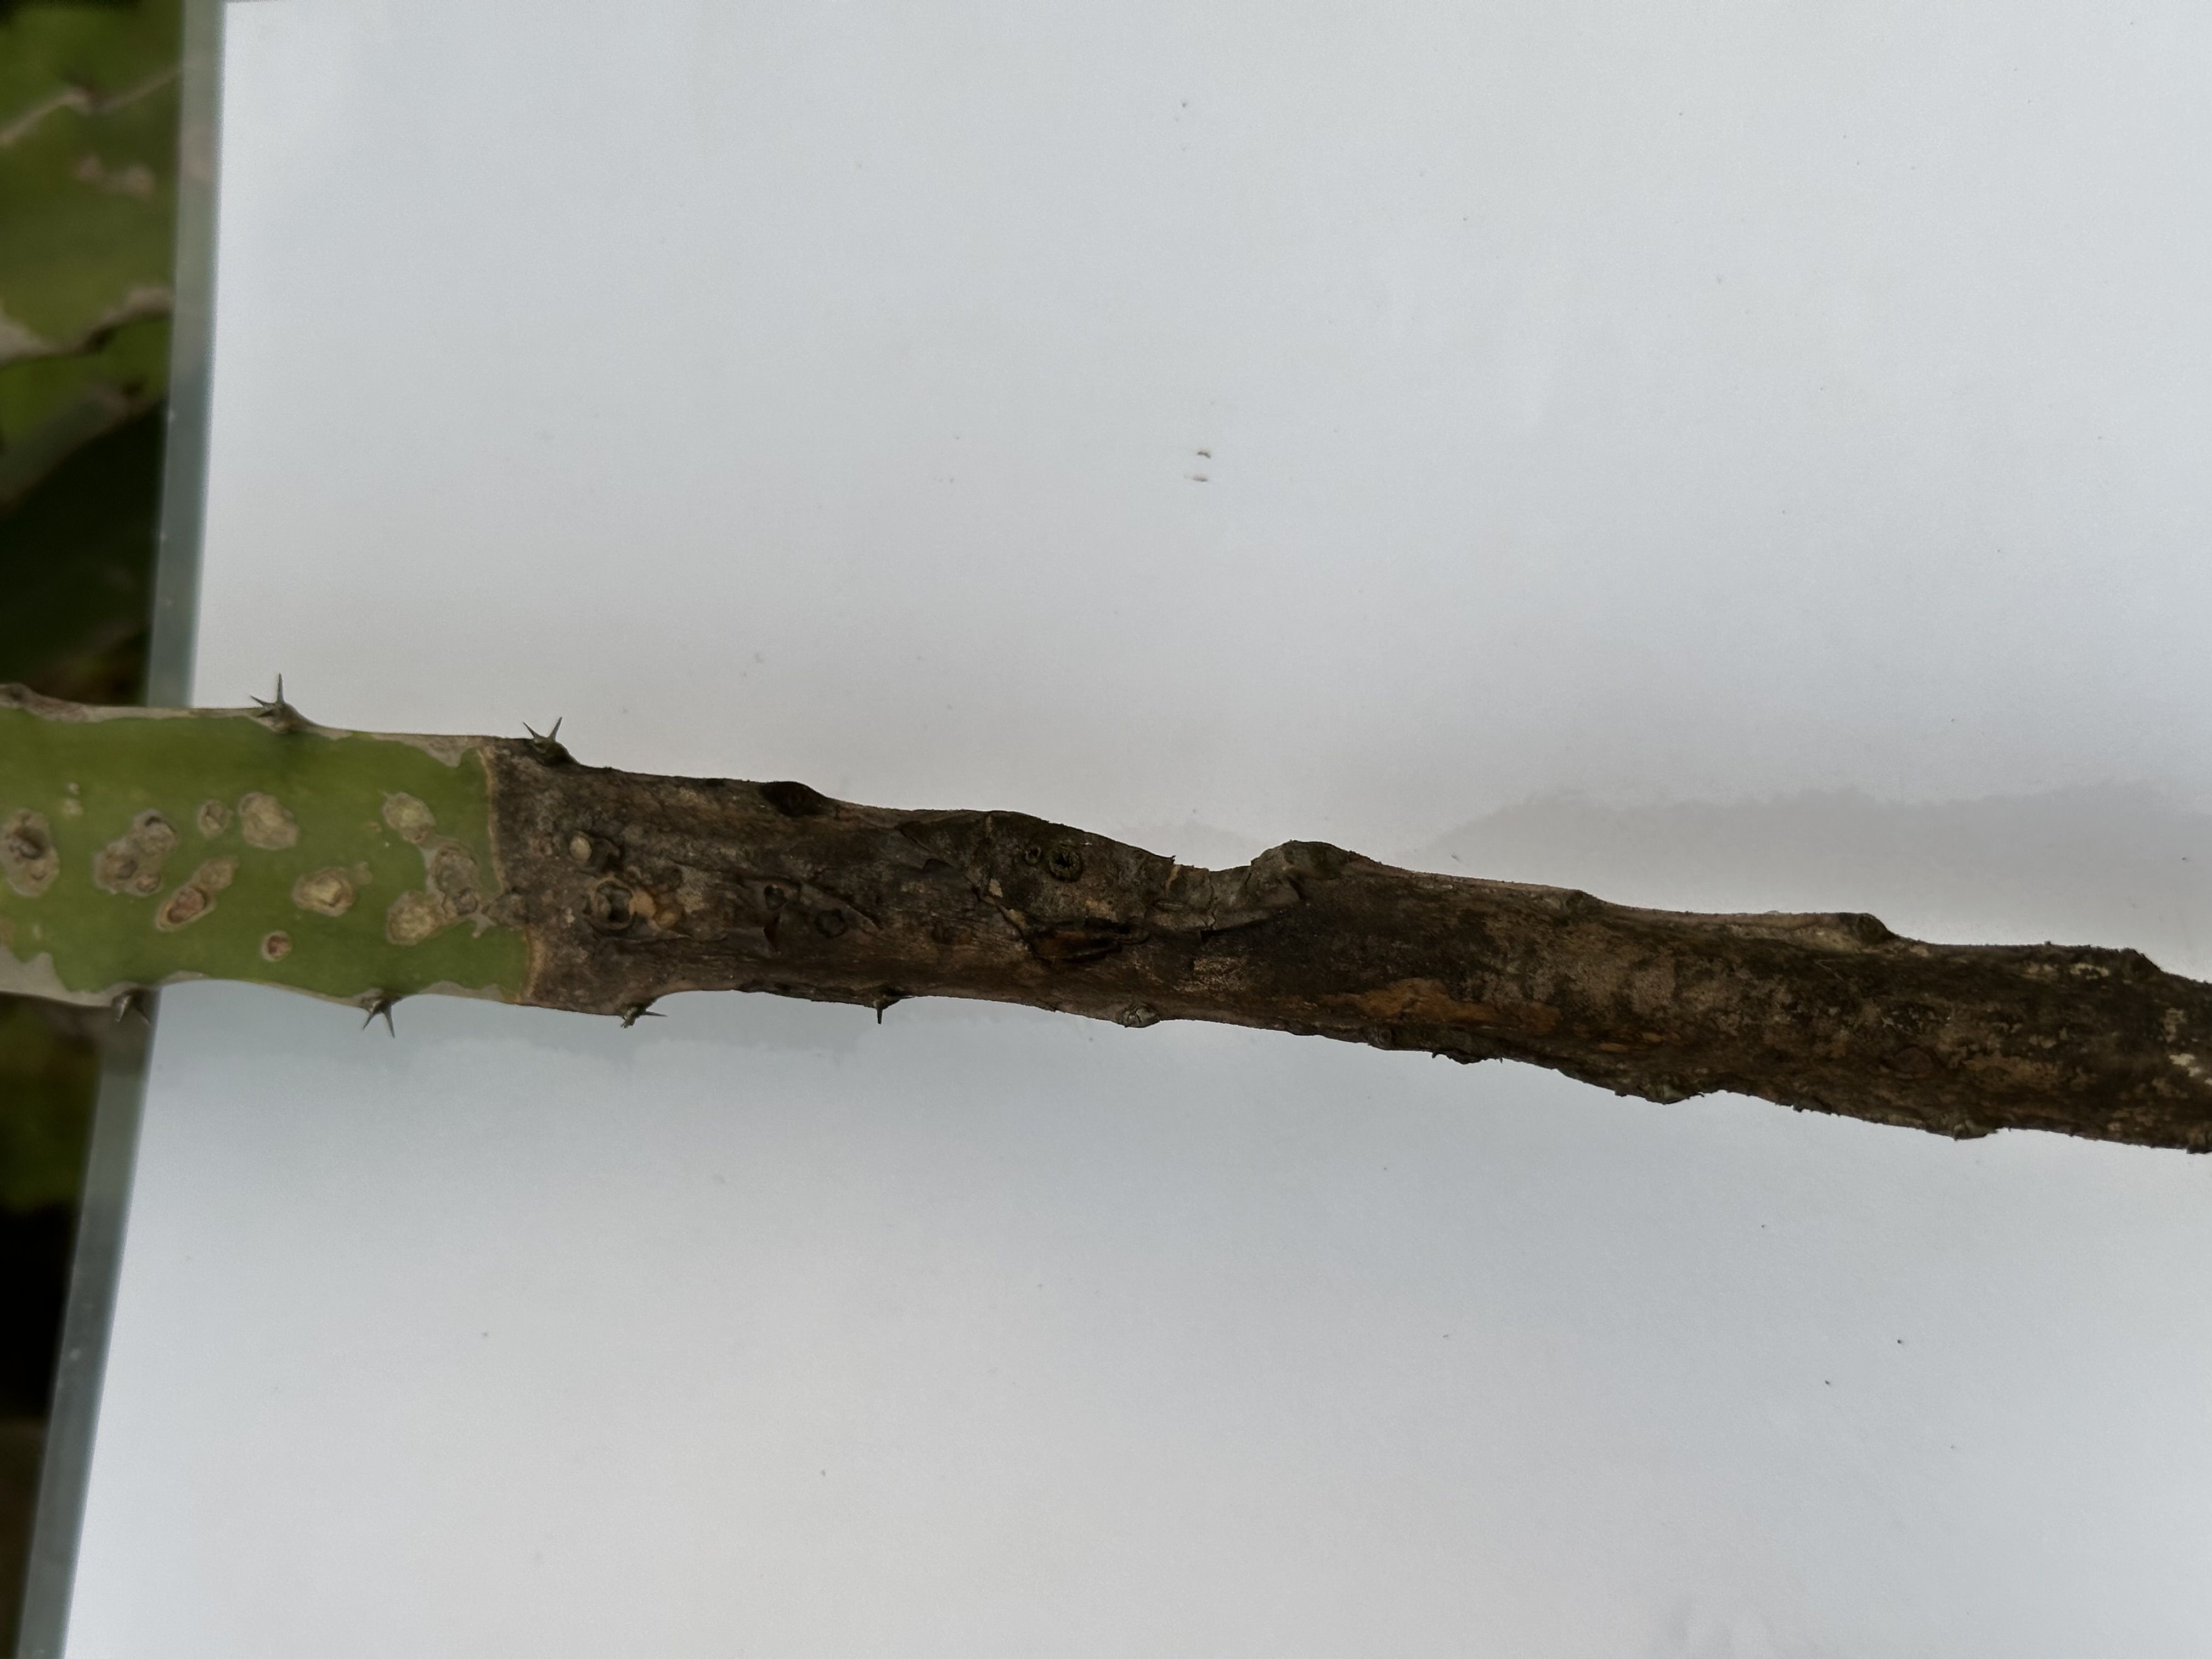
Label: Bad fruit